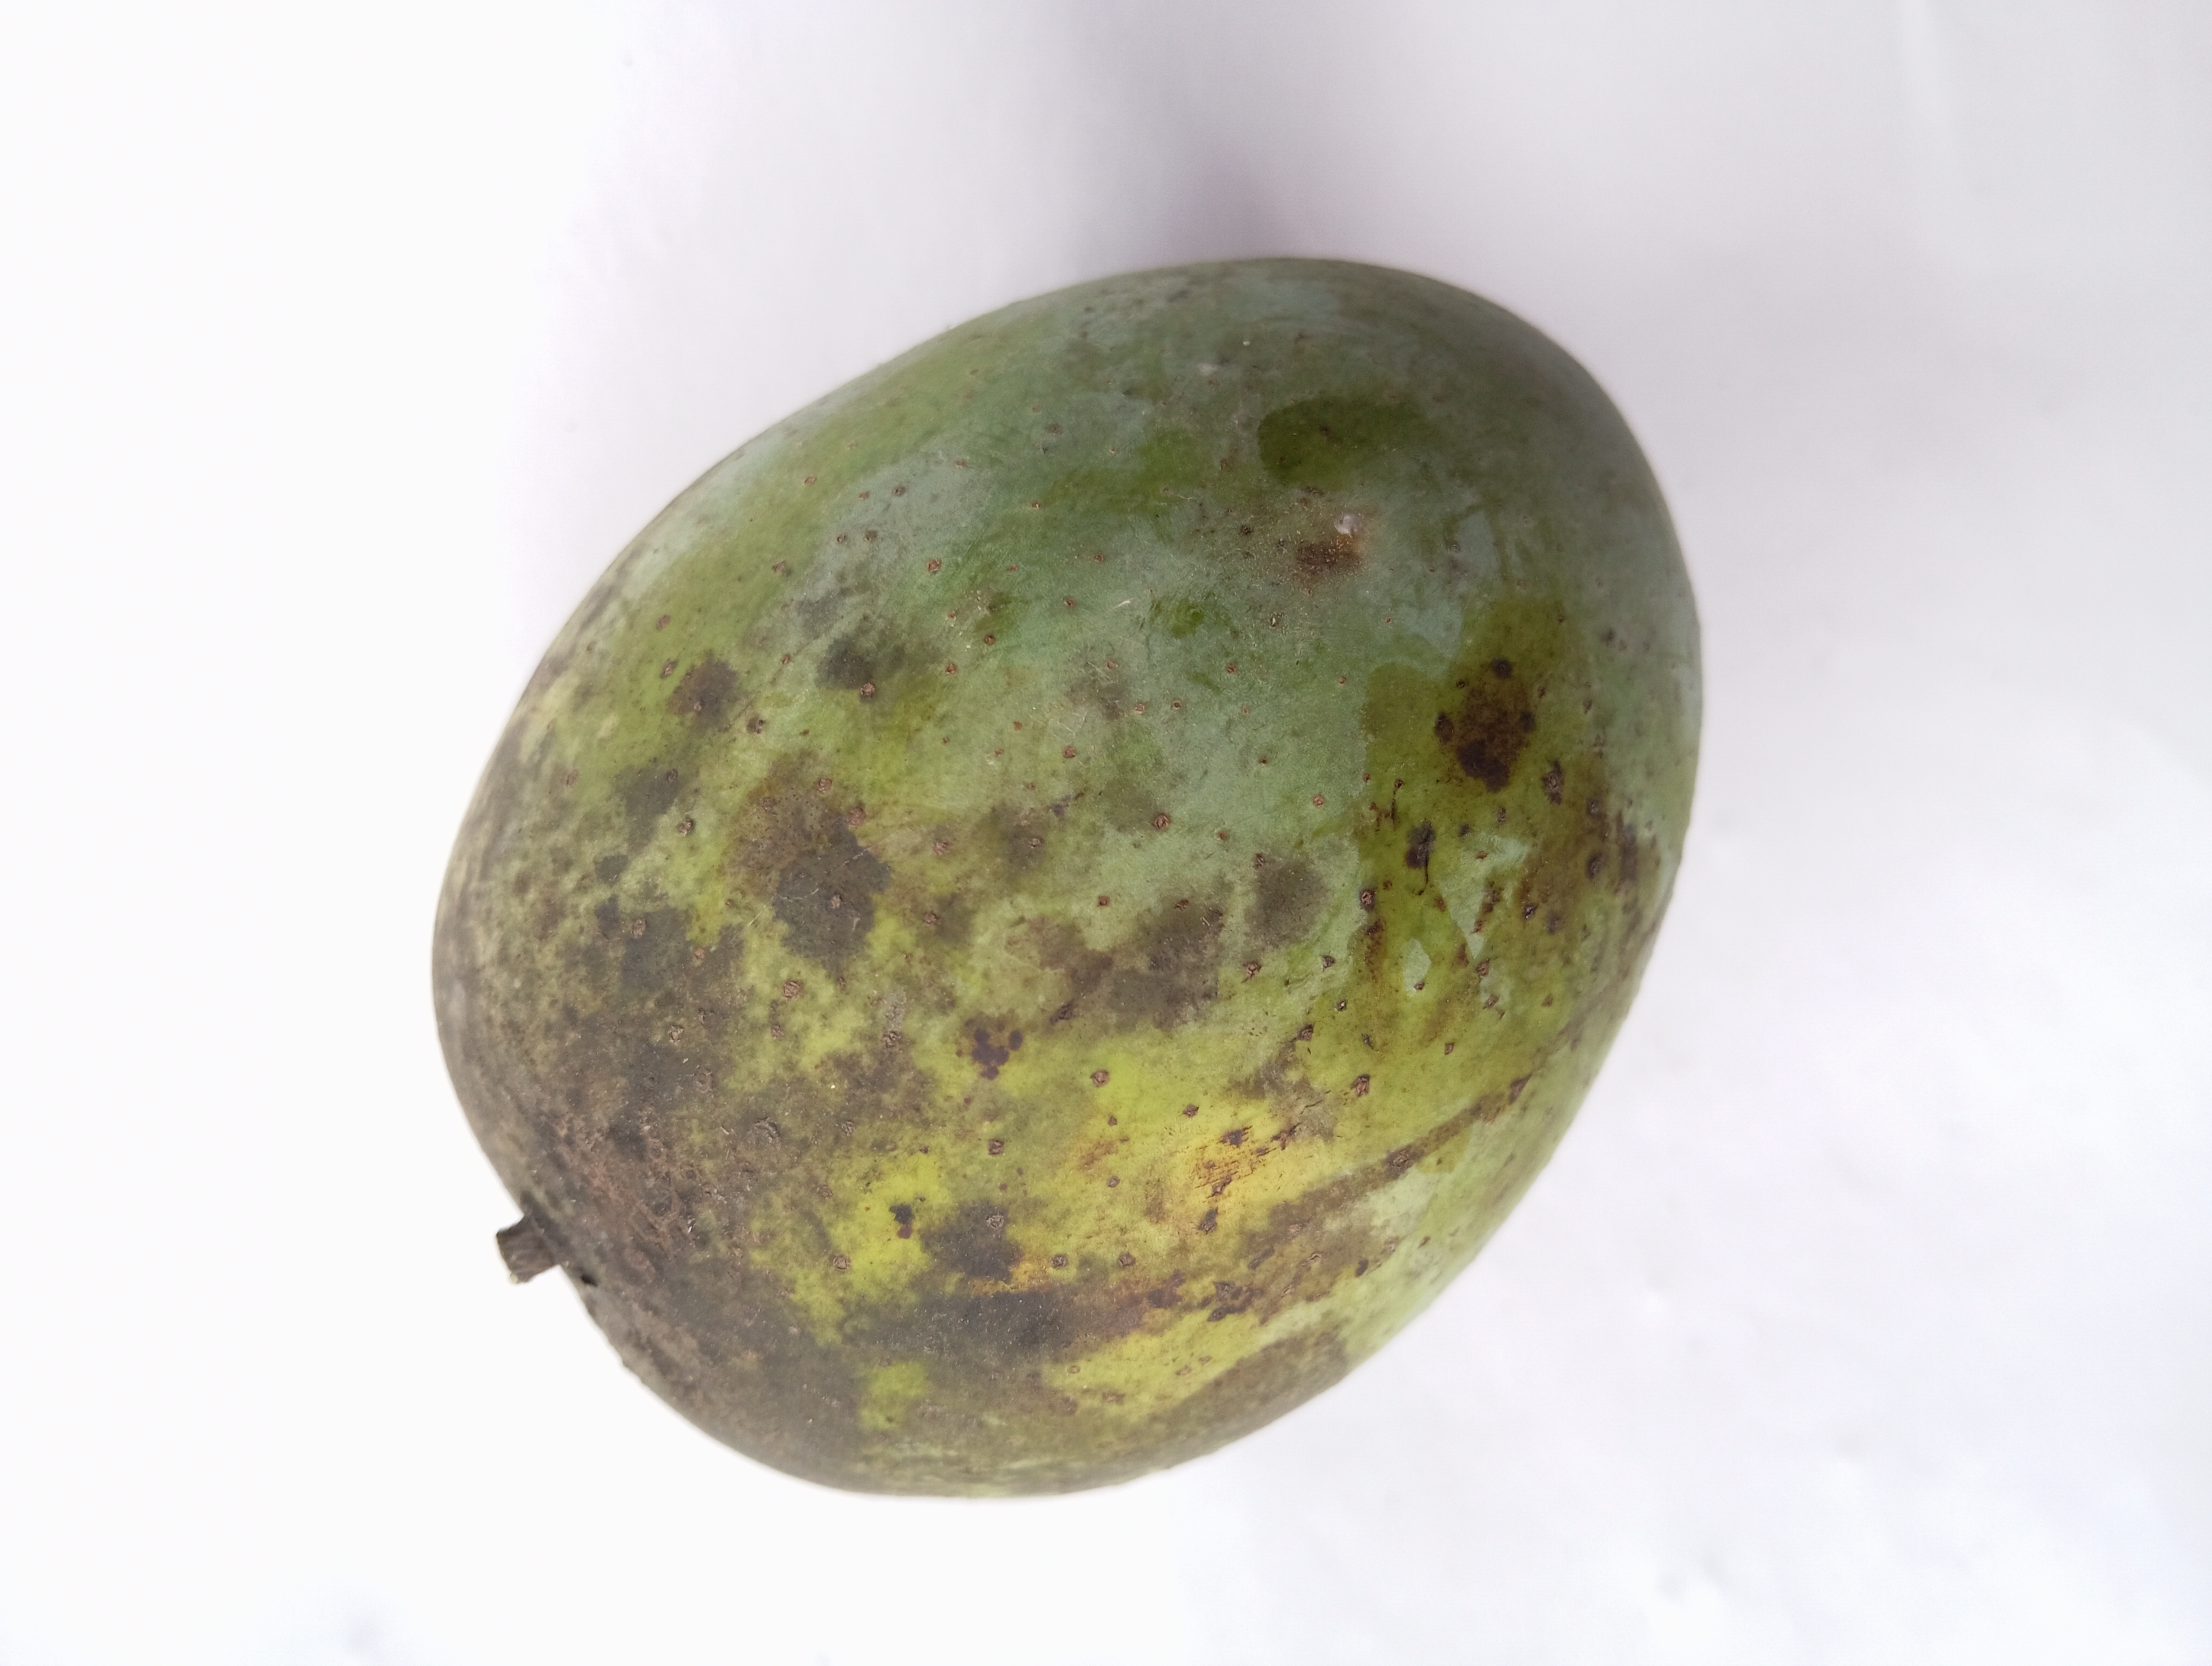
Mango variety: Langra